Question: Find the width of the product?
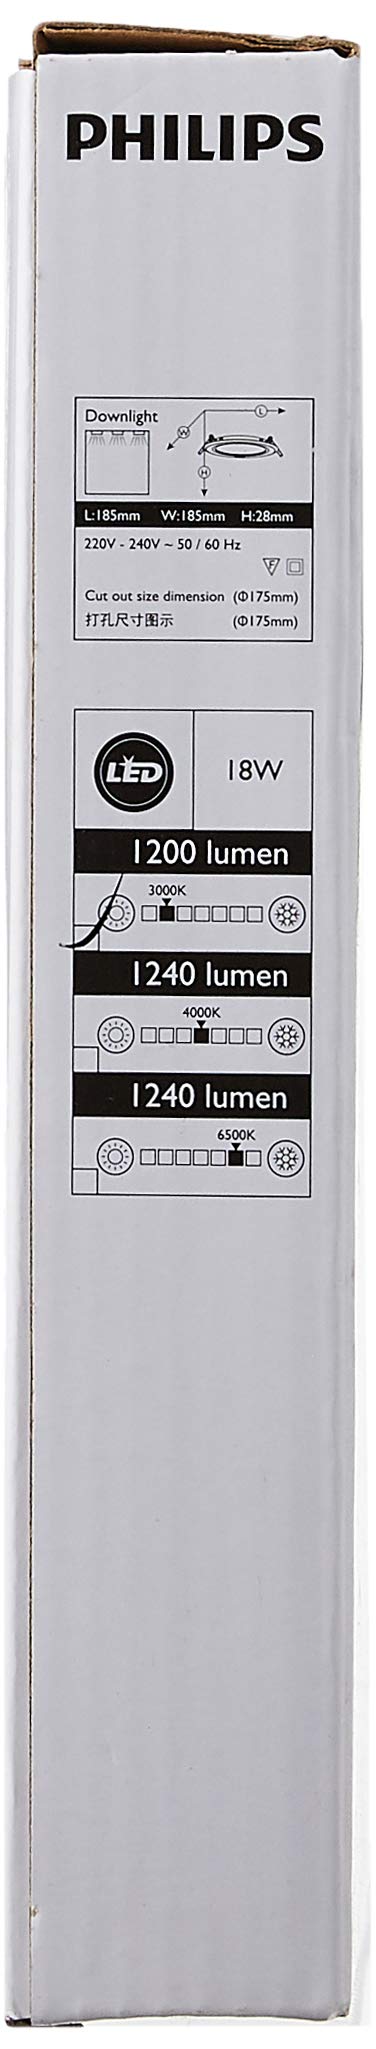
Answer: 28.0 millimetre